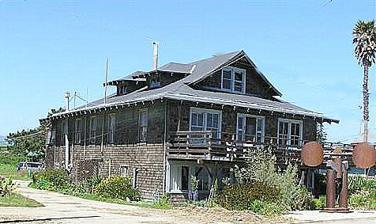
Building: Pleasure Point roadhouse
Country: United States of America
Year built: 1904
36°57′34″N 121°57′59″W / 36.95945°N 121.96651°W / 36.95945; -121.96651 Pleasure Point roadhouse, 2007 The Pleasure Point Roadhouse was a historic building on the Monterey Bay , located at 2-3905 East Cliff Dr., 95062 in Santa Cruz County, California . It was torn down on September 27, 2008. Built by John J. Henchy Setting of the Pleasure Point Roadhouse, before 1927 The house was built between 1902 and 1904 by former San Francisco saloon owner John J. Henchy. He bought the land that now spans 38th Ave. to 41st Ave. on the coast of Pleasure Point, Santa Cruz, California . Henchy built his home on the property he bought from N E Neary, thus acquiring a natural view of the cove and Monterey Bay . He built his home in a trapezoidal form that aligned with East Cliff Dr. The second story living area and master bedroom had great ocean views. A long, enclosed light-filled gallery wrapped around the east and south sides of the main floor and created a sun porch.  The front deck afforded an expansive ocean view. It had many elements derived from the Early Craftsman Style thinking. Henchy's large shingle-sided house and drive-through carriage house were the first large impressive buildings in the area. 1st floor Roadhouse. 2nd floor Roadhouse Attic, reading room The dining room opened off the living room and was adjacent to the kitchen. The kitchen opened into the windowed breakfast area with views to the natural setting and mountains behind. Kitchen Breakfast room off kitchen Bathtub in bathroom next to fireplace The front door opened directly into the living room, which in turn connected to the dining room. Often, the two rooms were separated only by a half wall. The wood-paneled attic room, used as the reading room, took advantage of the natural, wooded ocean setting with its hardwood floors and windows. Architect The Roadhouse pre-dated the American Craftsman style, yet contained many of the elements that are found in it. The Roadhouse may be the trend setter that led to the Craftsman shingle style Berkeley style made well known by Julia Morgan , Bernard Maybeck and Greene and Greene . It reflects many of the concepts found in The Simple Home , Charles Keeler, 1906, a great influence on the Craftsman School. This century-old home, with the visual clues and the proximity of this site to Esty/Houghton home, leads historians to believe that is an L D Esty home. (see Ross) His Pogonip Clubhouse is on the National Register of Historic Places . History of ownership Roadhouse Gas Station, 1927 It was owned and occupied by a number of locally successful families. 1908 N Neary 1921 J Menzel 1926 Anton V Peterson  Built the gas station, store and Cosy Cottage Resort. 1971 Liela Naslund of Los Gatos bought the property. She removed the gas station and store. She rented the rooms and cottages and kept an apartment on the lower back floor. Cottages and barn from East Cliff Dr 1st cottage 2nd cottage 3rd cottage Effort for historic listing 2007 The county in updating historic property inventory had the Roadhouse nominated by the Live Oak History group as one of its highest priorities for listing. Activist Charles Paulden worked with the group. He also started up a group called People for the Preservation of Pleasure Point. The group wanted it preserved as a landmark and Paulden said that it should be restored and used as a museum or community center. Anthony Kirk was hired by the absentee homeowner to challenge the Historic designation. The tenants were evicted and the property fenced with chain link. Also barbed wire erected around the property. It is rumored that the owner's daughters gave the tenants 60 days to vacate. The County of Santa Cruz is considering it as a park . It was torn down on September 27, 2008. Part of the heavy plastic outdoor furniture was bought by Judith & Buck Hoelscher and is now being used at their Vacation Rental, The Tudor Rose Manor's yard in the flats in Rio del Mar beach area. Broken wood from the destruction of the Roadhouse Despite the Public appeal to the Coastal Commission it was destroyed and not recycled or moved The County said the structures could not be moved, even though the Cottages could have been. The next day the buildings were destroyed. Sources Ross Gibson HISTORIC SIGNIFICANCE OF THE PLEASURE POINT ROADHOUSE, 2007 2007 DPR for 2-3905 East Cliff Dr., Santa Cruz, Ca 95062 Norm Poltevan 2007 research for History Journal Carol Swift 2007 DPR for 2-3905 East Cliff Dr., Santa Cruz, Ca 95062 References